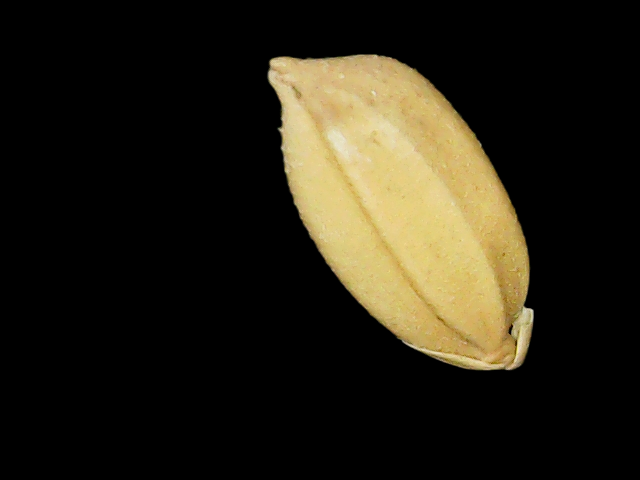
Rice variety: Binadhan08